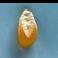
Maize quality: Good